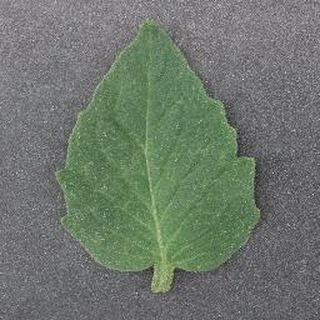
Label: healthy_tomato